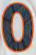
Number: 0